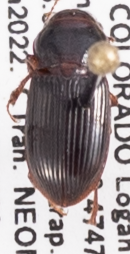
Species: Cratacanthus dubius
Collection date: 2022-06-29
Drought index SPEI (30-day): -0.71
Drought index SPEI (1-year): -2.09
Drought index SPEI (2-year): -2.09